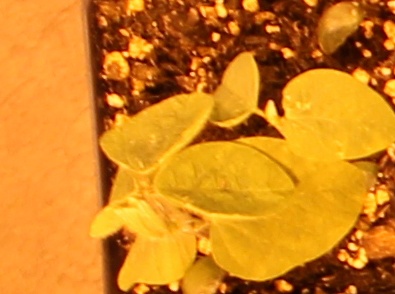
Label: Soybean